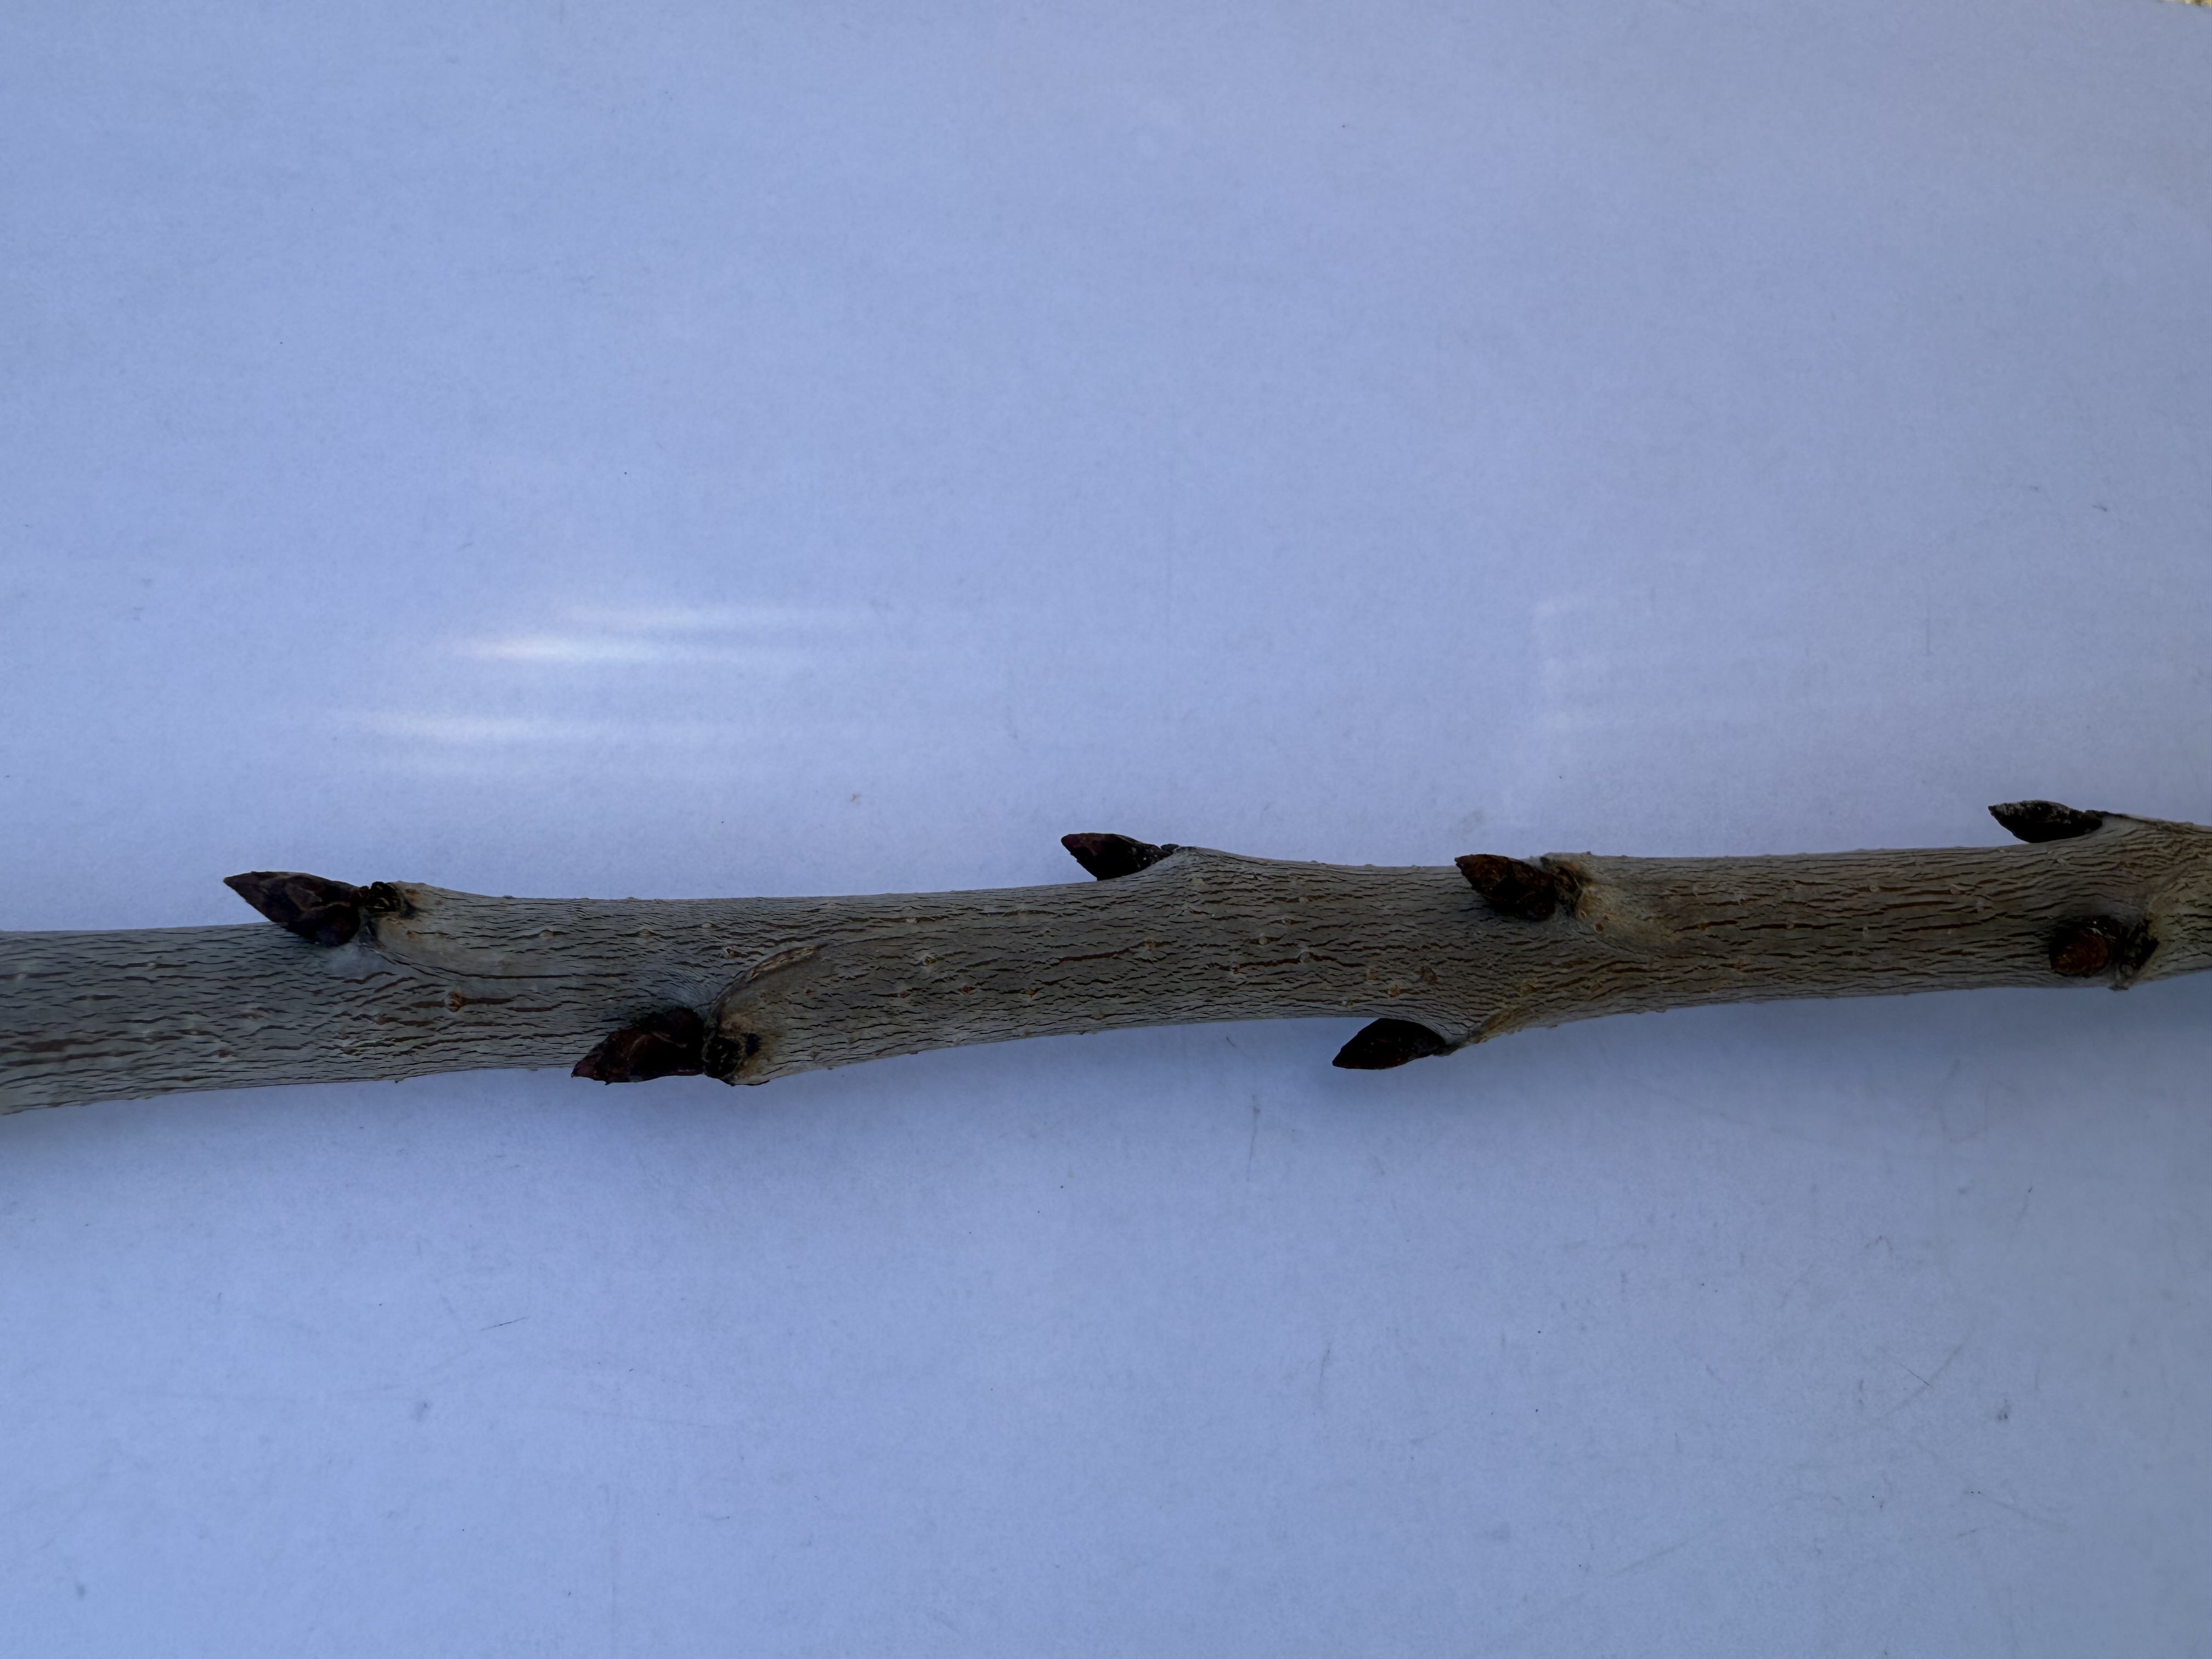
Variety: Napolyon Cherry